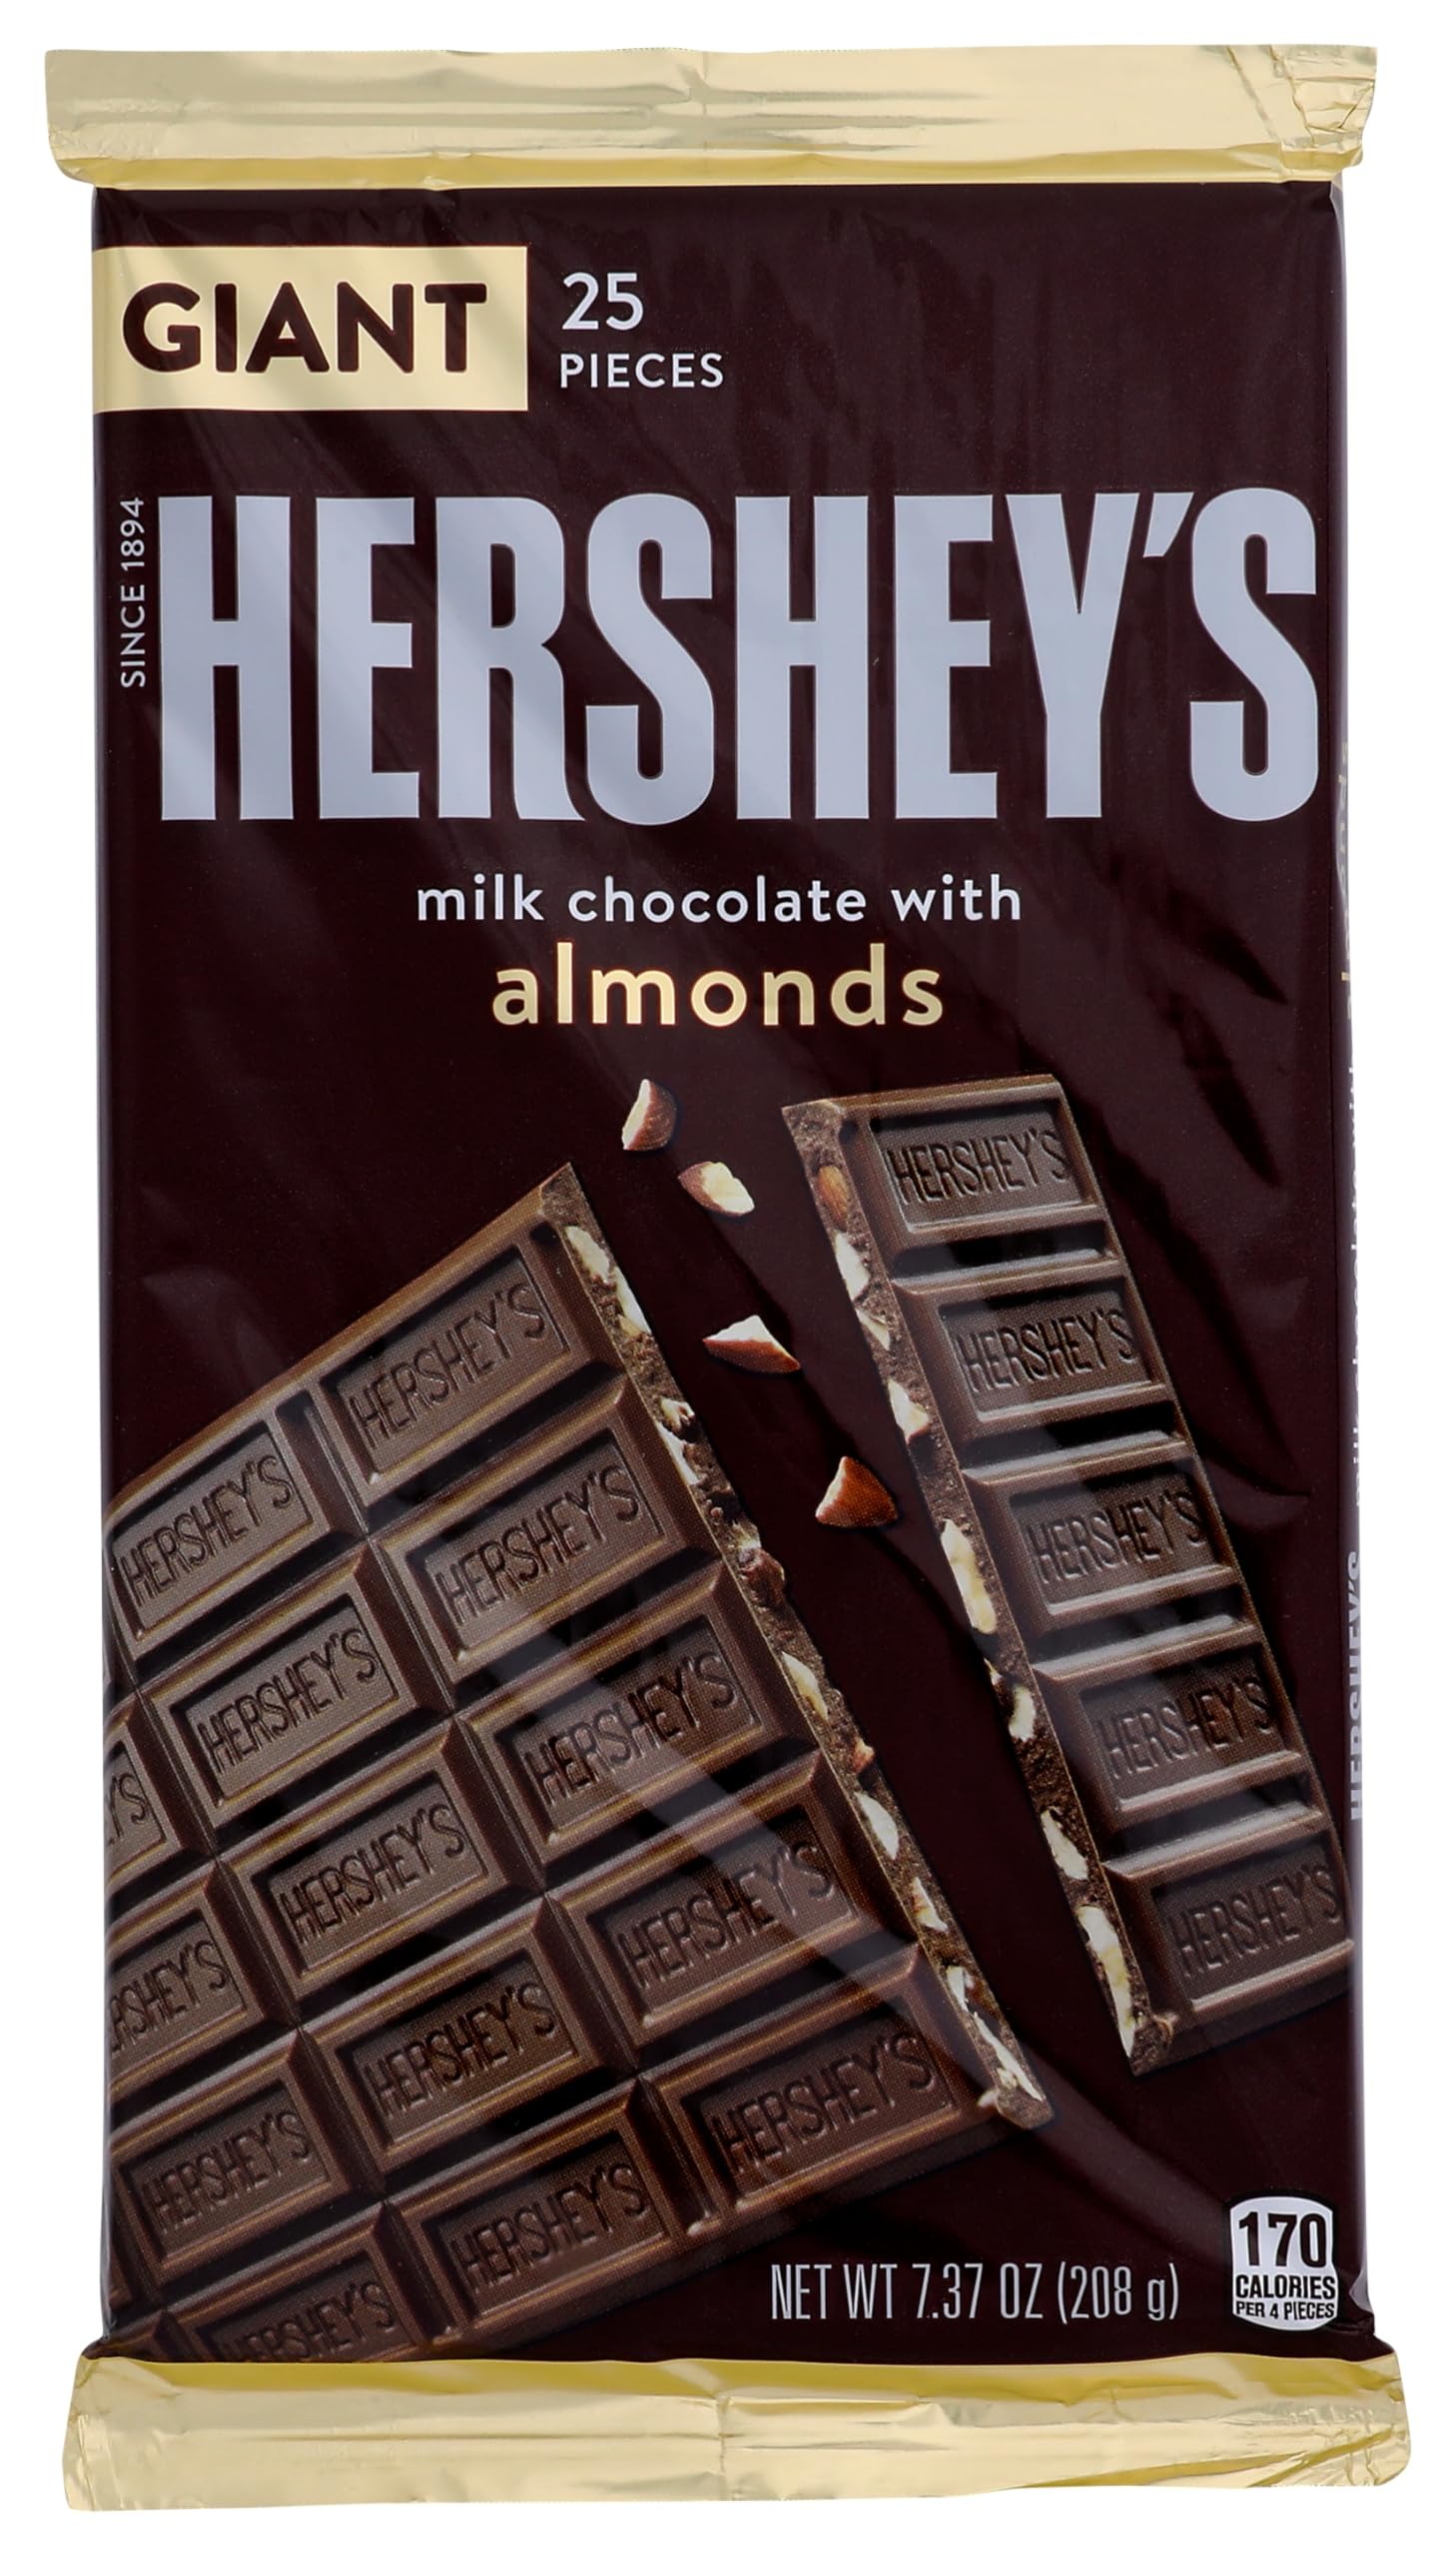
Item Name: HERSHEY'S Milk Chocolate with Almonds Giant Candy Bar
Bullet Point 1: Milk Chocolate (Sugar, Milk, Chocolate, Cocoa Butter, Milk Fat, Lecithin, PGPR, Natural Flavor)
Bullet Point 2: Almonds
Bullet Point 3: Sunflower Oil
Value: 7.37
Unit: Ounce

Price: 3.885